Polish cavalry in Sochaczew photograph

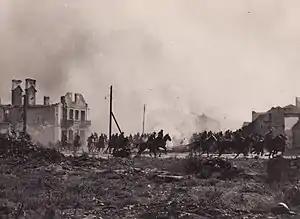
High resolution scan of 5 × 8 cm print

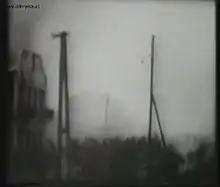
Frame from "Kampfgeschwader Lützow" showing the same building seen in the "Sochaczew" photograph

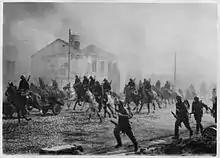
Different photograph taken on the set of Kampfgeschwader Lützow

The Polish cavalry in Sochaczew photograph supposedly depicts the eponymous charge of the Polish cavalry in Sochaczew during the Battle of the Bzura in 1939, but is now believed to have been taken during the filming of Hans Bertram's propaganda movie "Kampfgeschwader Lützow" in 1940. The photograph is still one of the most widely used depictions of Polish cavalry during the 1939 invasion of Poland.